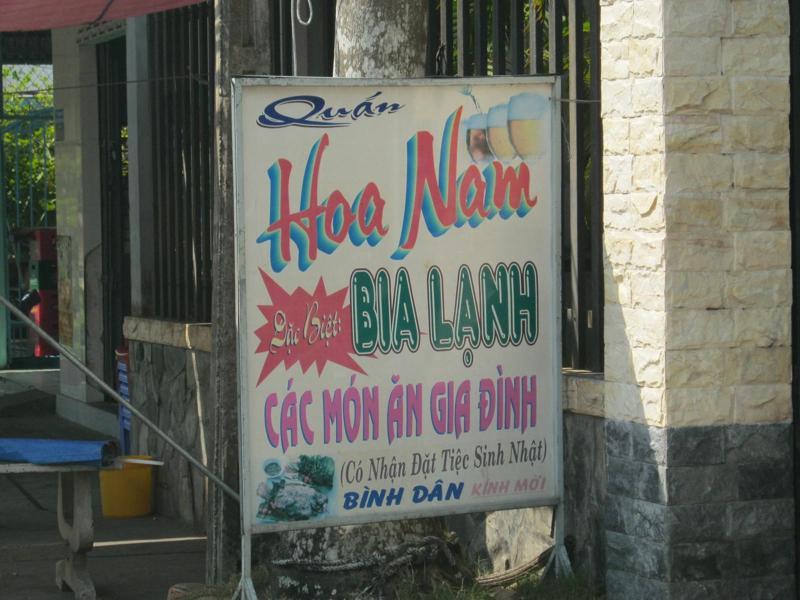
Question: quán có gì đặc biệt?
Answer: quán có bán bia lạnh